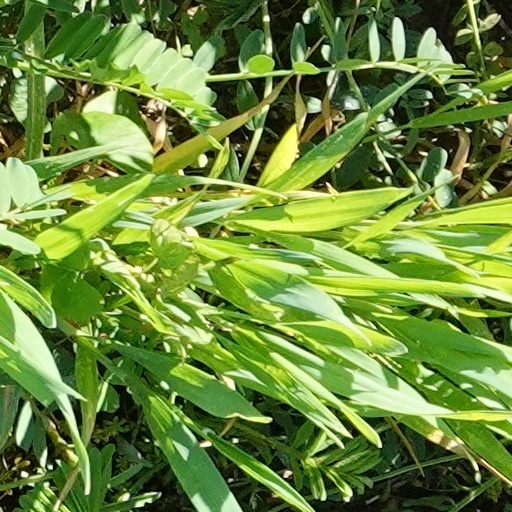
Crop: wheat